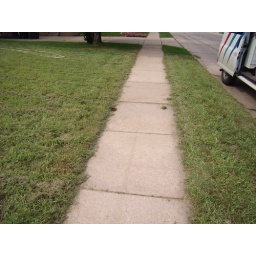
I noticed this on the sidewalk in front of my house